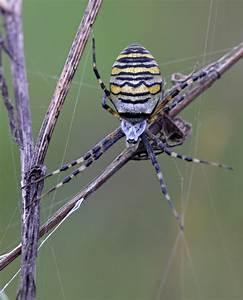
spider